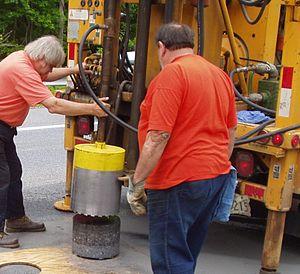
Carottier de 14 pouces monté sur camion."